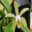
Label: orchid